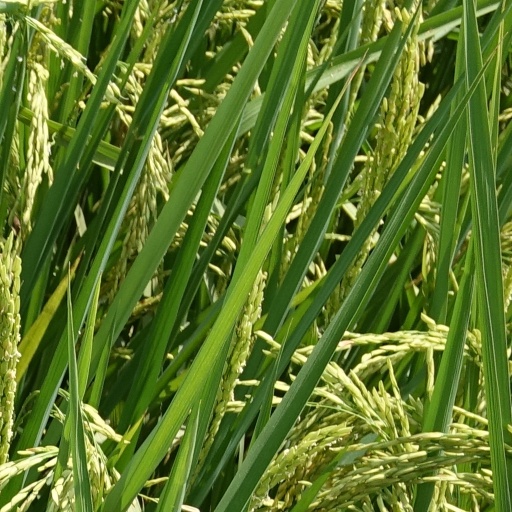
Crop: rice